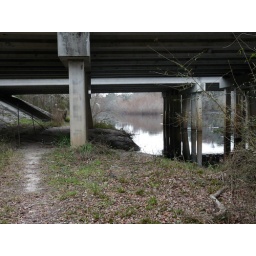
I-75 bridge over Santa Fe River, end of Fla. Bible Camp road